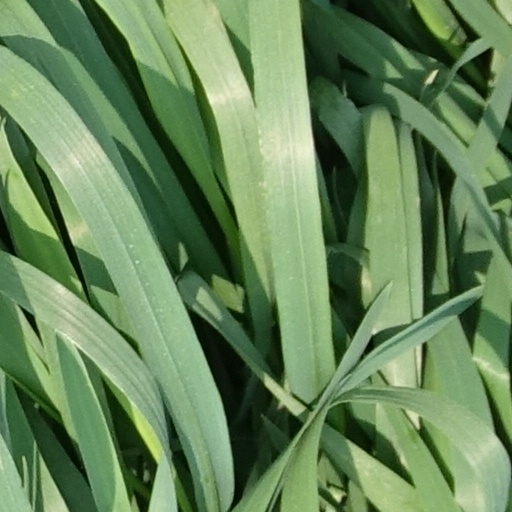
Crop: wheat